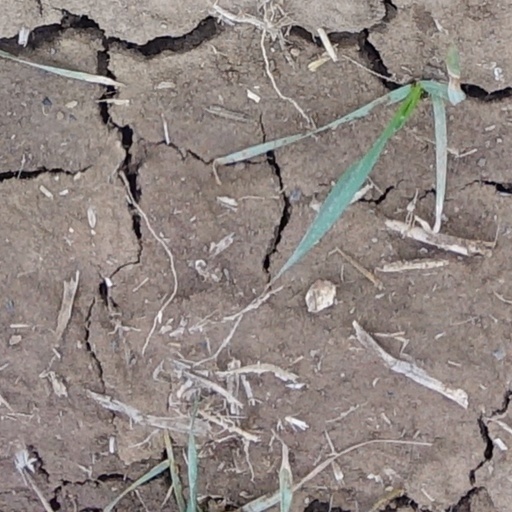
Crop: wheat